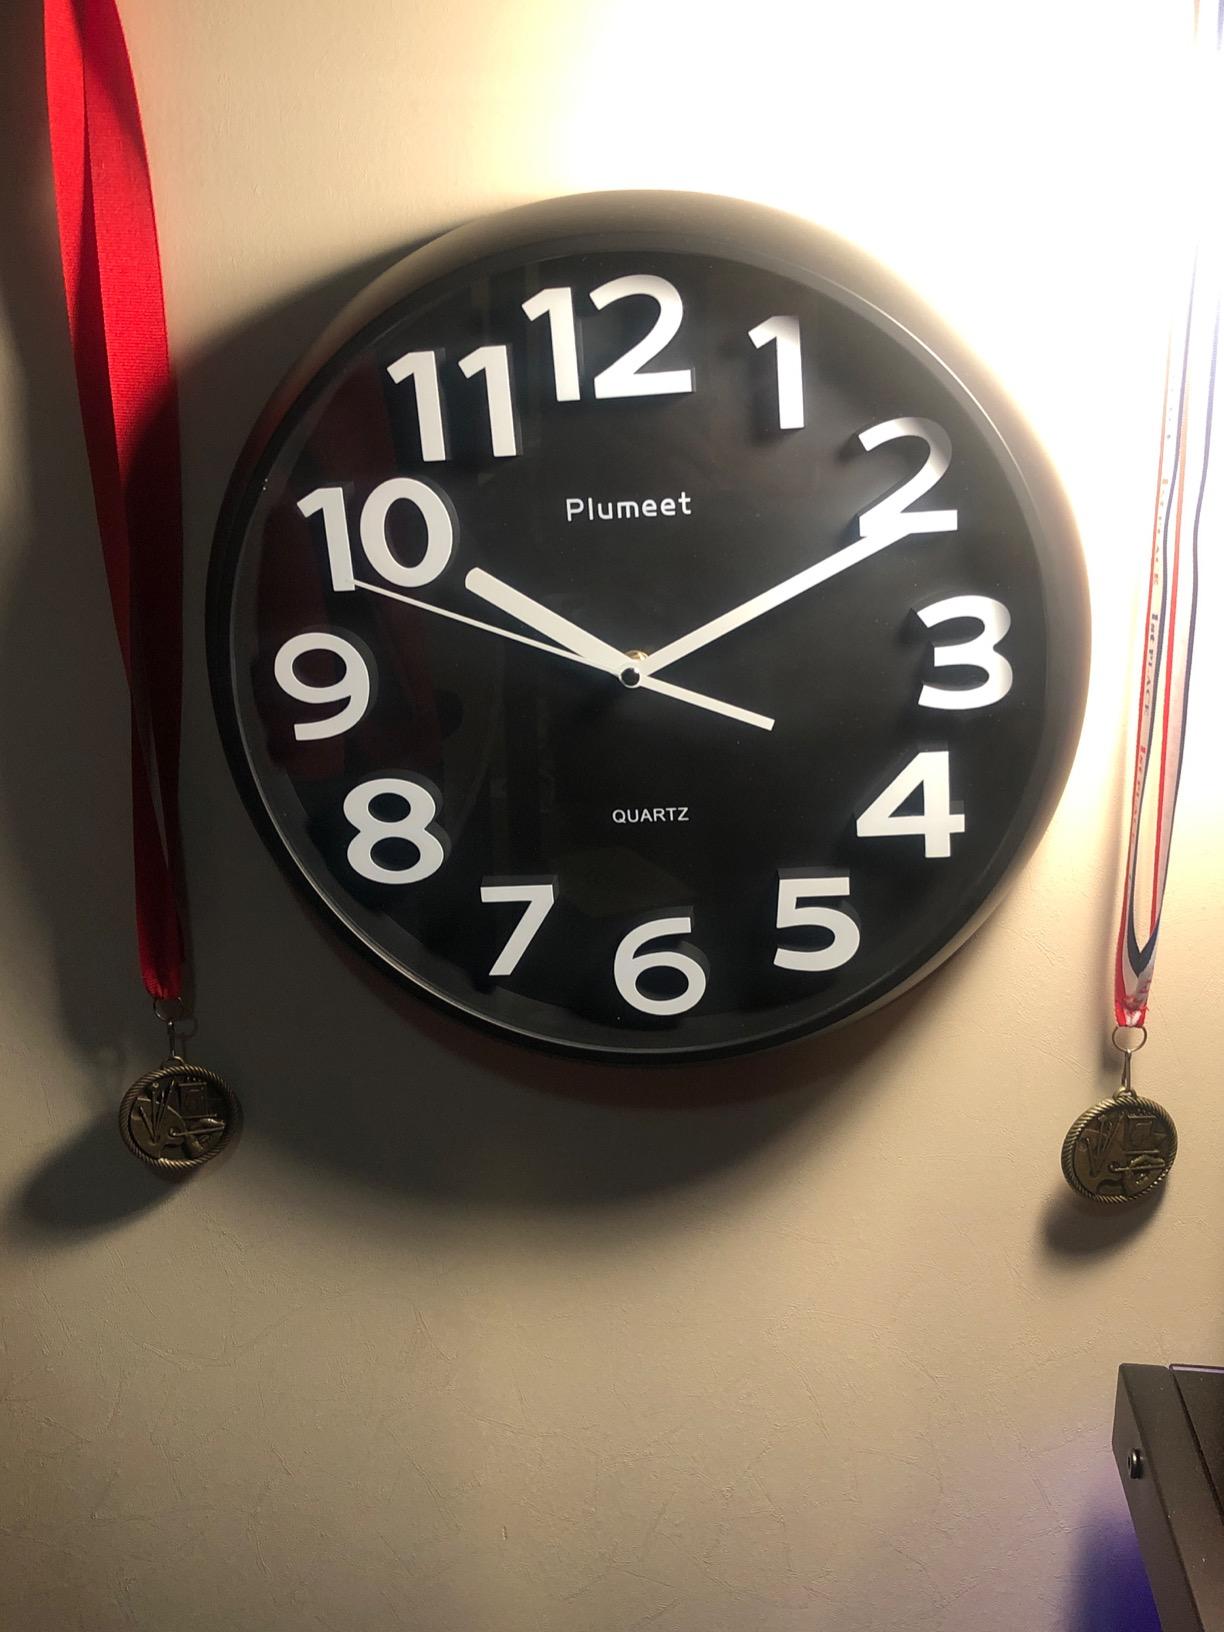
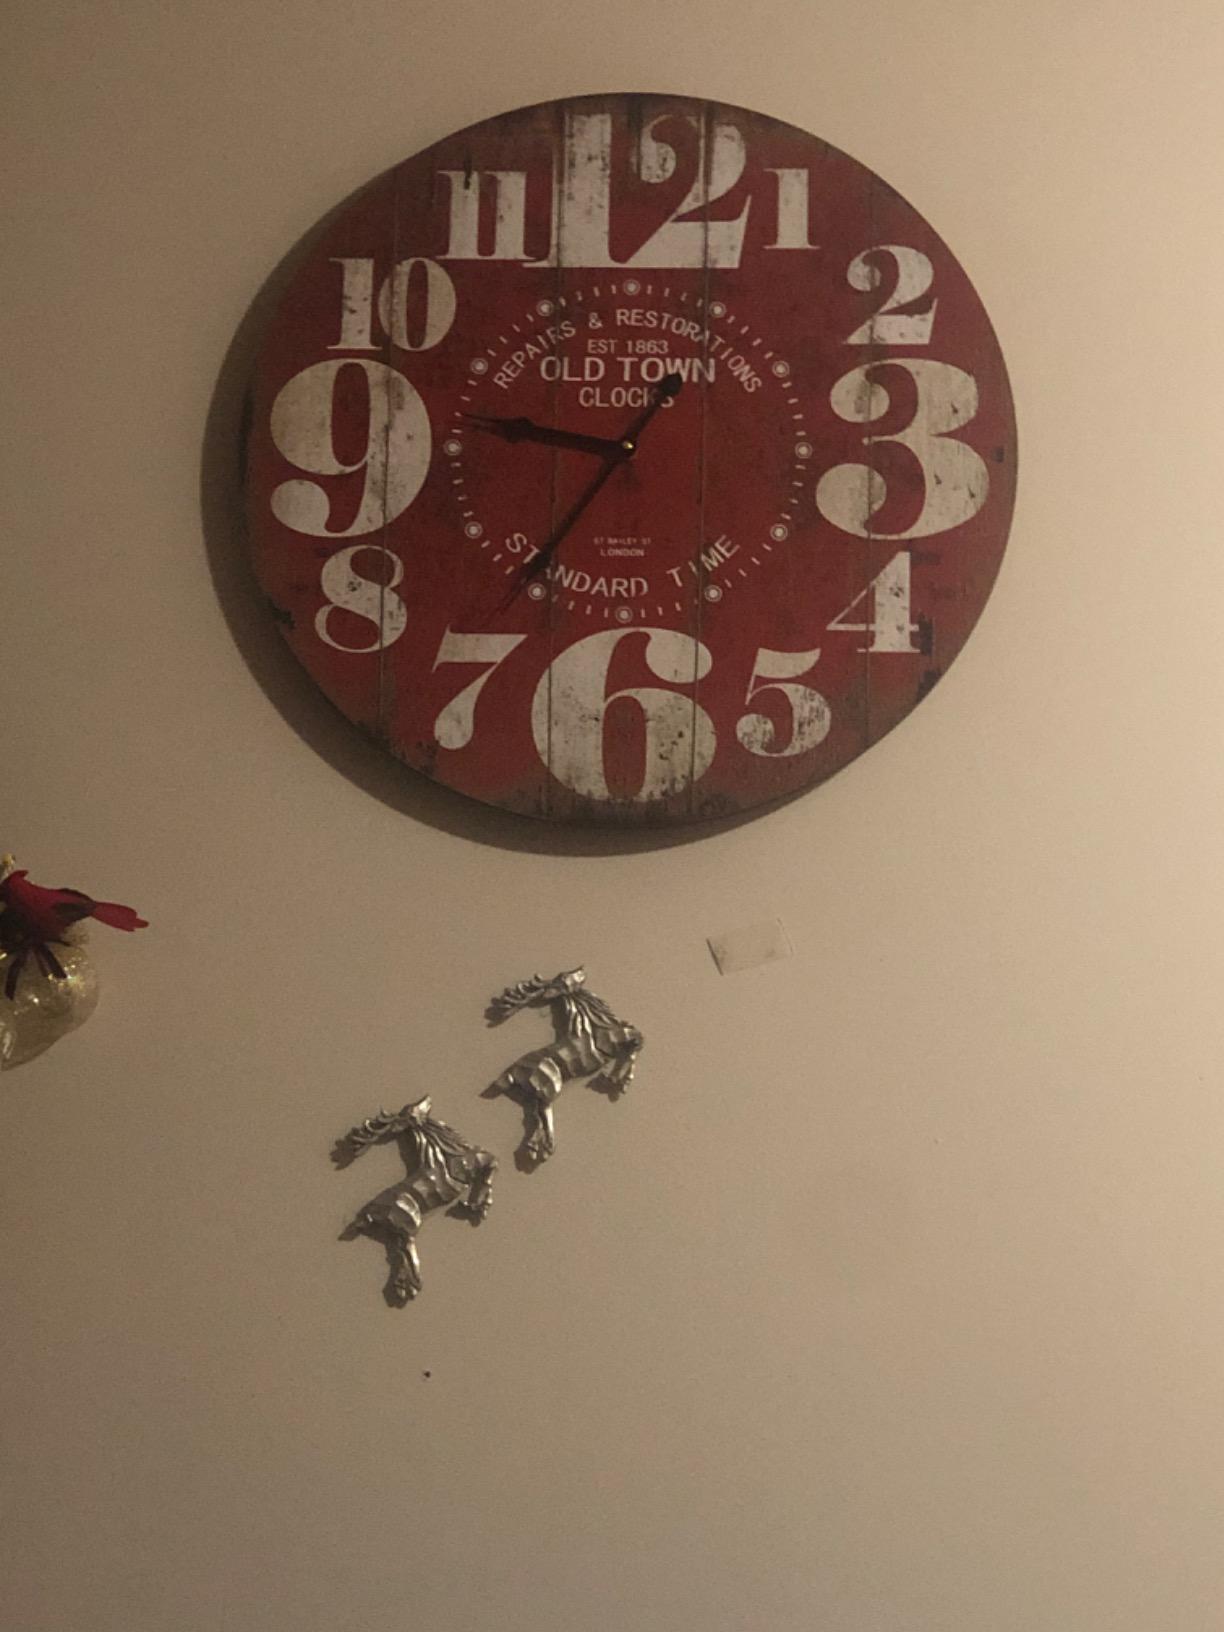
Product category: clock
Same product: no